2022–23 Manchester City F.C. season

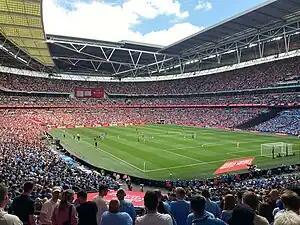
Wembley Stadium, as seen from the stands, during the 2023 FA Cup final

City entered the competition in the third round and were drawn at home to Chelsea, making it a rematch of the third round League Cup tie earlier that season. The fourth round draw was held shortly before City's third round tie against Chelsea, with the Blues drawn against the winner of the following day's Oxford United vs Arsenal tie. In the fifth round, City were drawn away to Bristol City. After their victory, the Cityzens were drawn at home to Burnley in the quarter-finals. In the semi-finals, the Blues were paired with Sheffield United with a potential derby in the final at stake. City defeated Sheffield 3–0, while Manchester United overcame Brighton on penalties after a goalless draw to set up the first-ever Manchester derby in a major cup final.